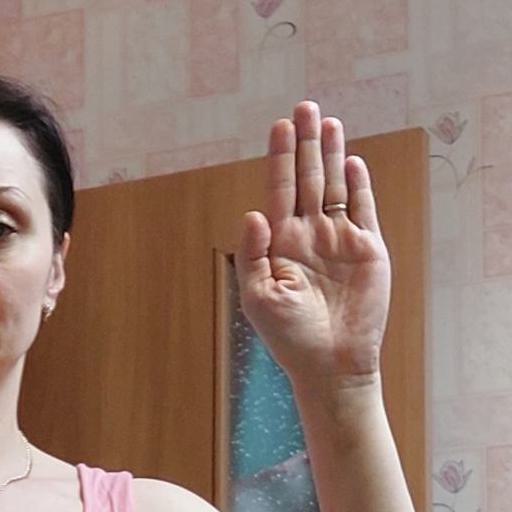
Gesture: stop